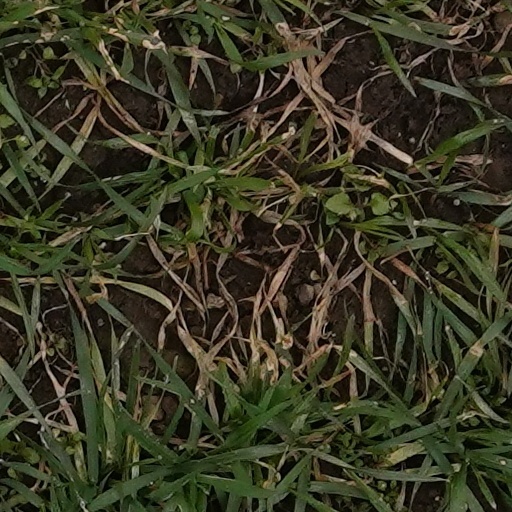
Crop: wheat